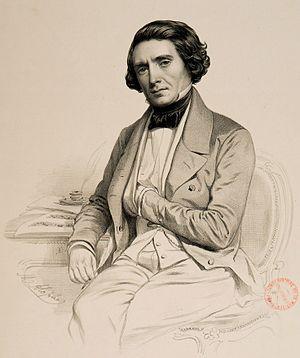
Hippolyte Raymond Colet est un compositeur, théoricien et professeur de musique français.
Marie-Alexandre Alophe, également connu sous le pseudonyme d'Adolphe Menut, né le 6 juin 1812 à Paris et mort dans cette même ville le 10 août 1883, est un peintre, lithographe et photographe français.